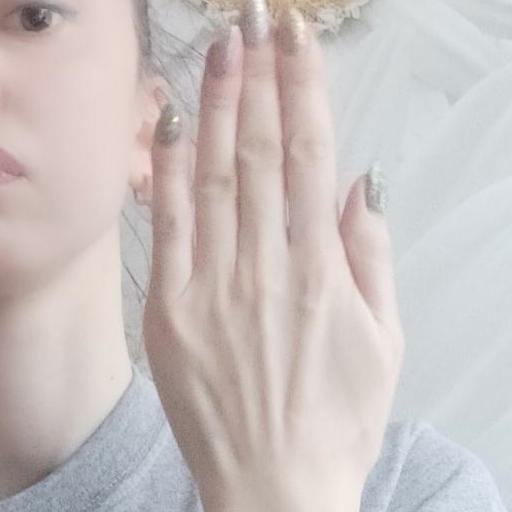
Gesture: stop_inverted